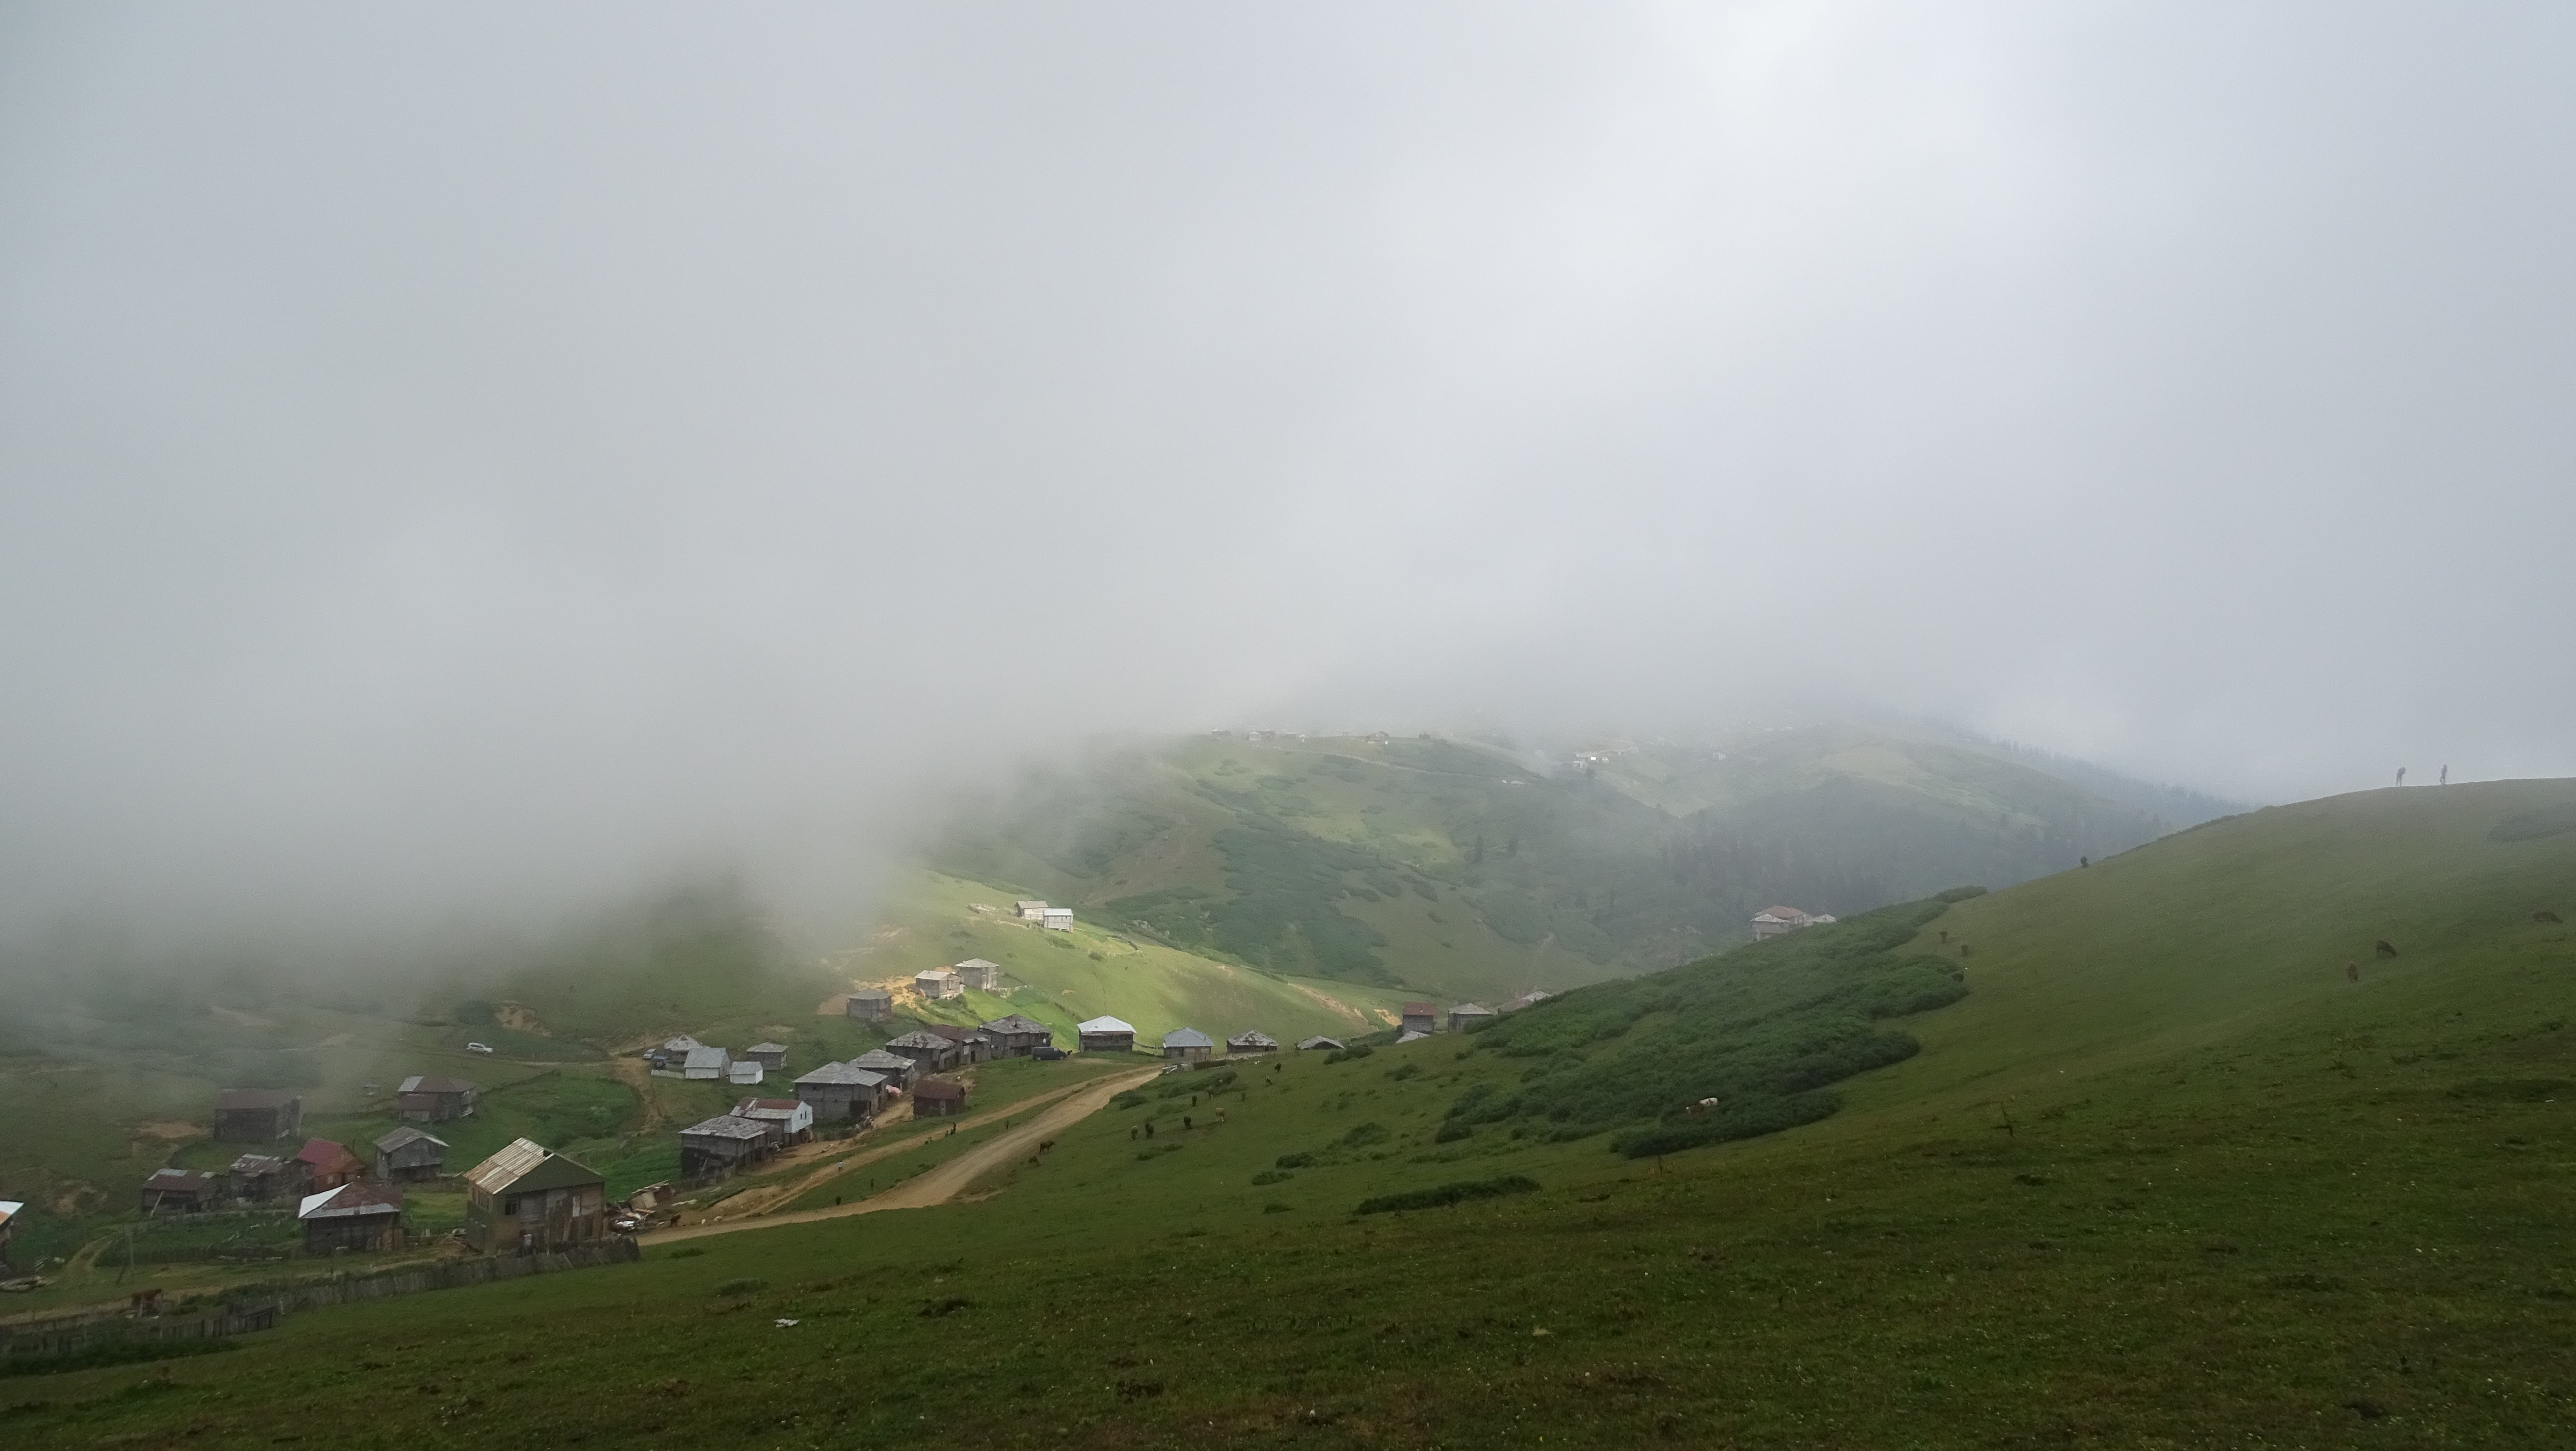
landscape, nature, mountain, cloud, fog, mist, meadow, countryside, morning, hill, mountain range, village, green, cottage, weather, haze, highland, ridge, plain, mountains, grassland, plateau, rural area, landform, geographical feature, atmospheric phenomenon, atmosphere of earth, mountainous landforms